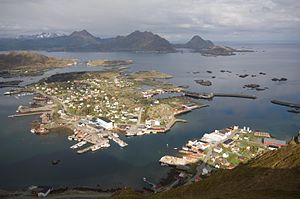
Buksnesfjorden (Lofoten)
Fjorden med byen Ballstad.
Buksnesfjorden er en fjordarm af Vestfjorden på sydvestsiden af Vestvågøya i Lofoten som strækker sig 7 kilometer i nordlig retning fra indløbet mellem Mortsundholmen i øst og Gjermnesøen i vest mod byen Leknes. Medregnet Leknessøen og Fyglsøen, som fortsætter mod nordøst, bliver den totale længde 8,8 km.